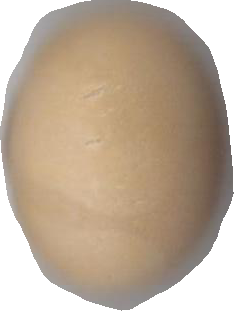
Variety: Grobogan